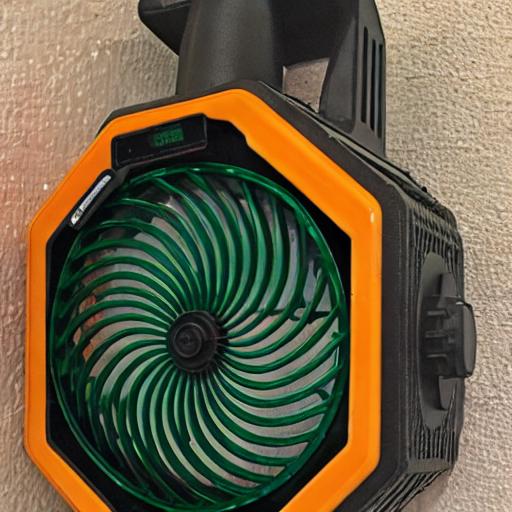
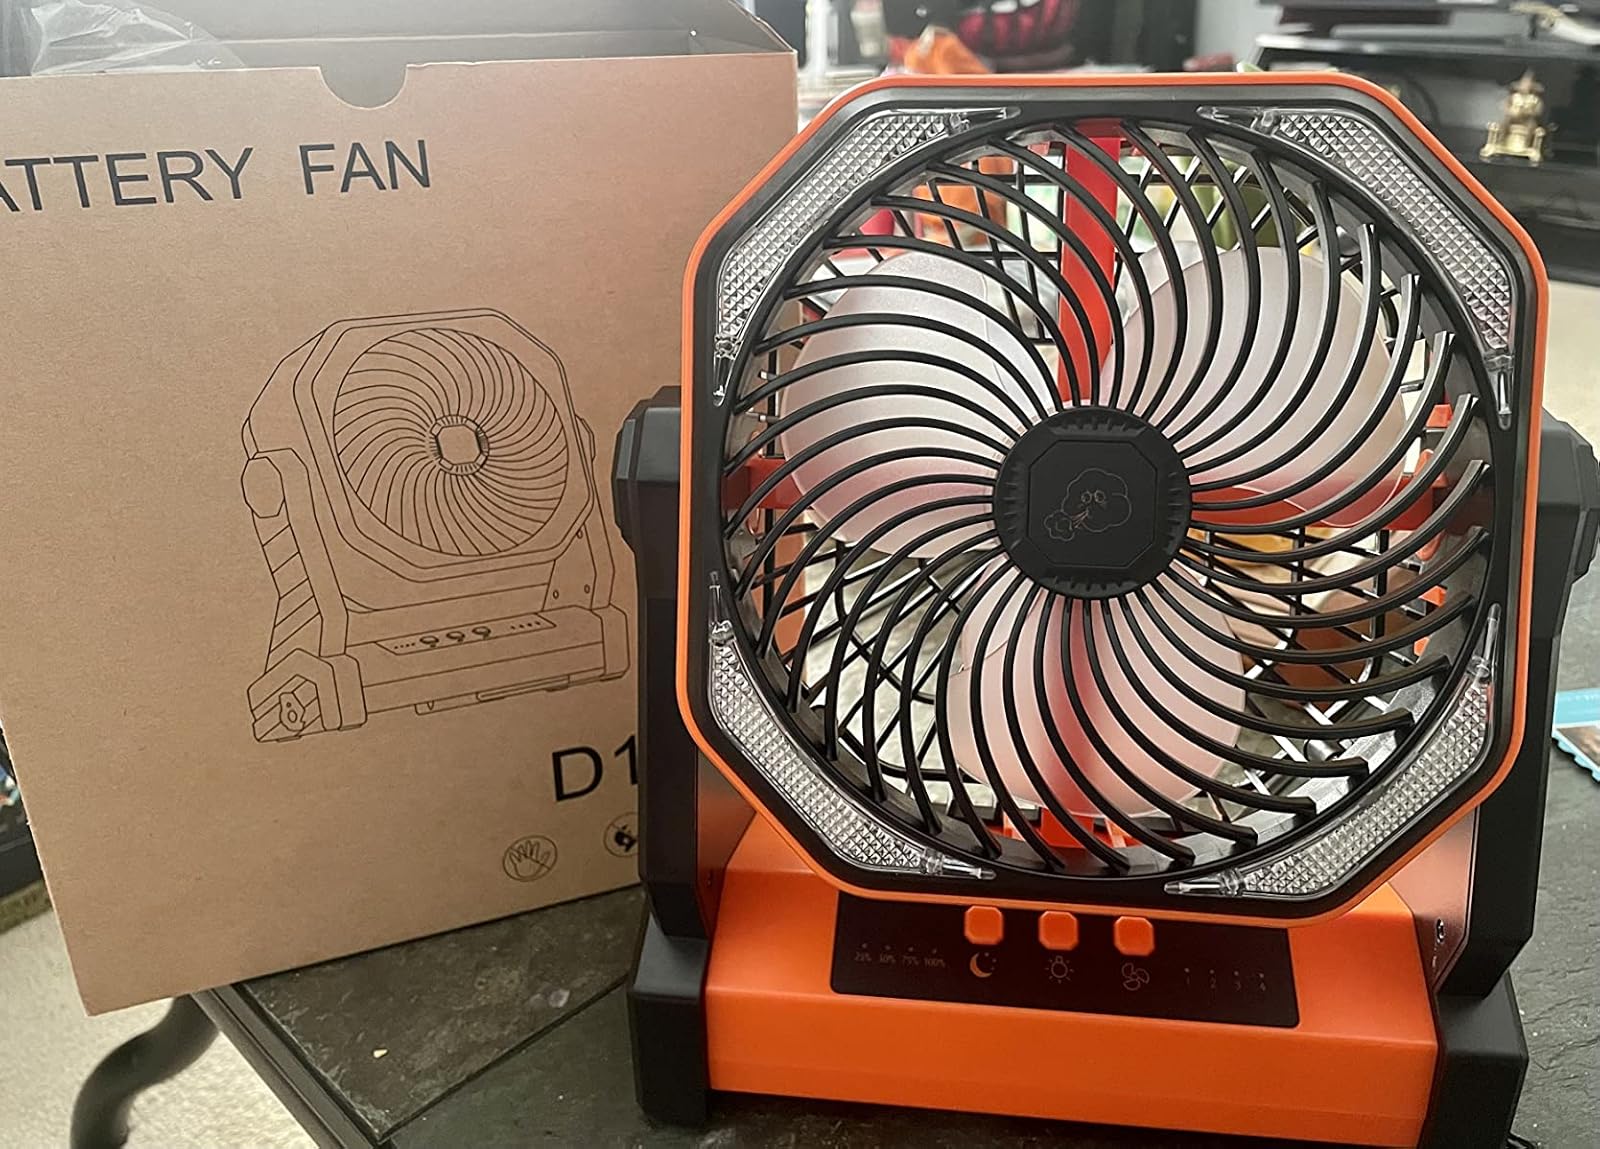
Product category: lantern
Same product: no